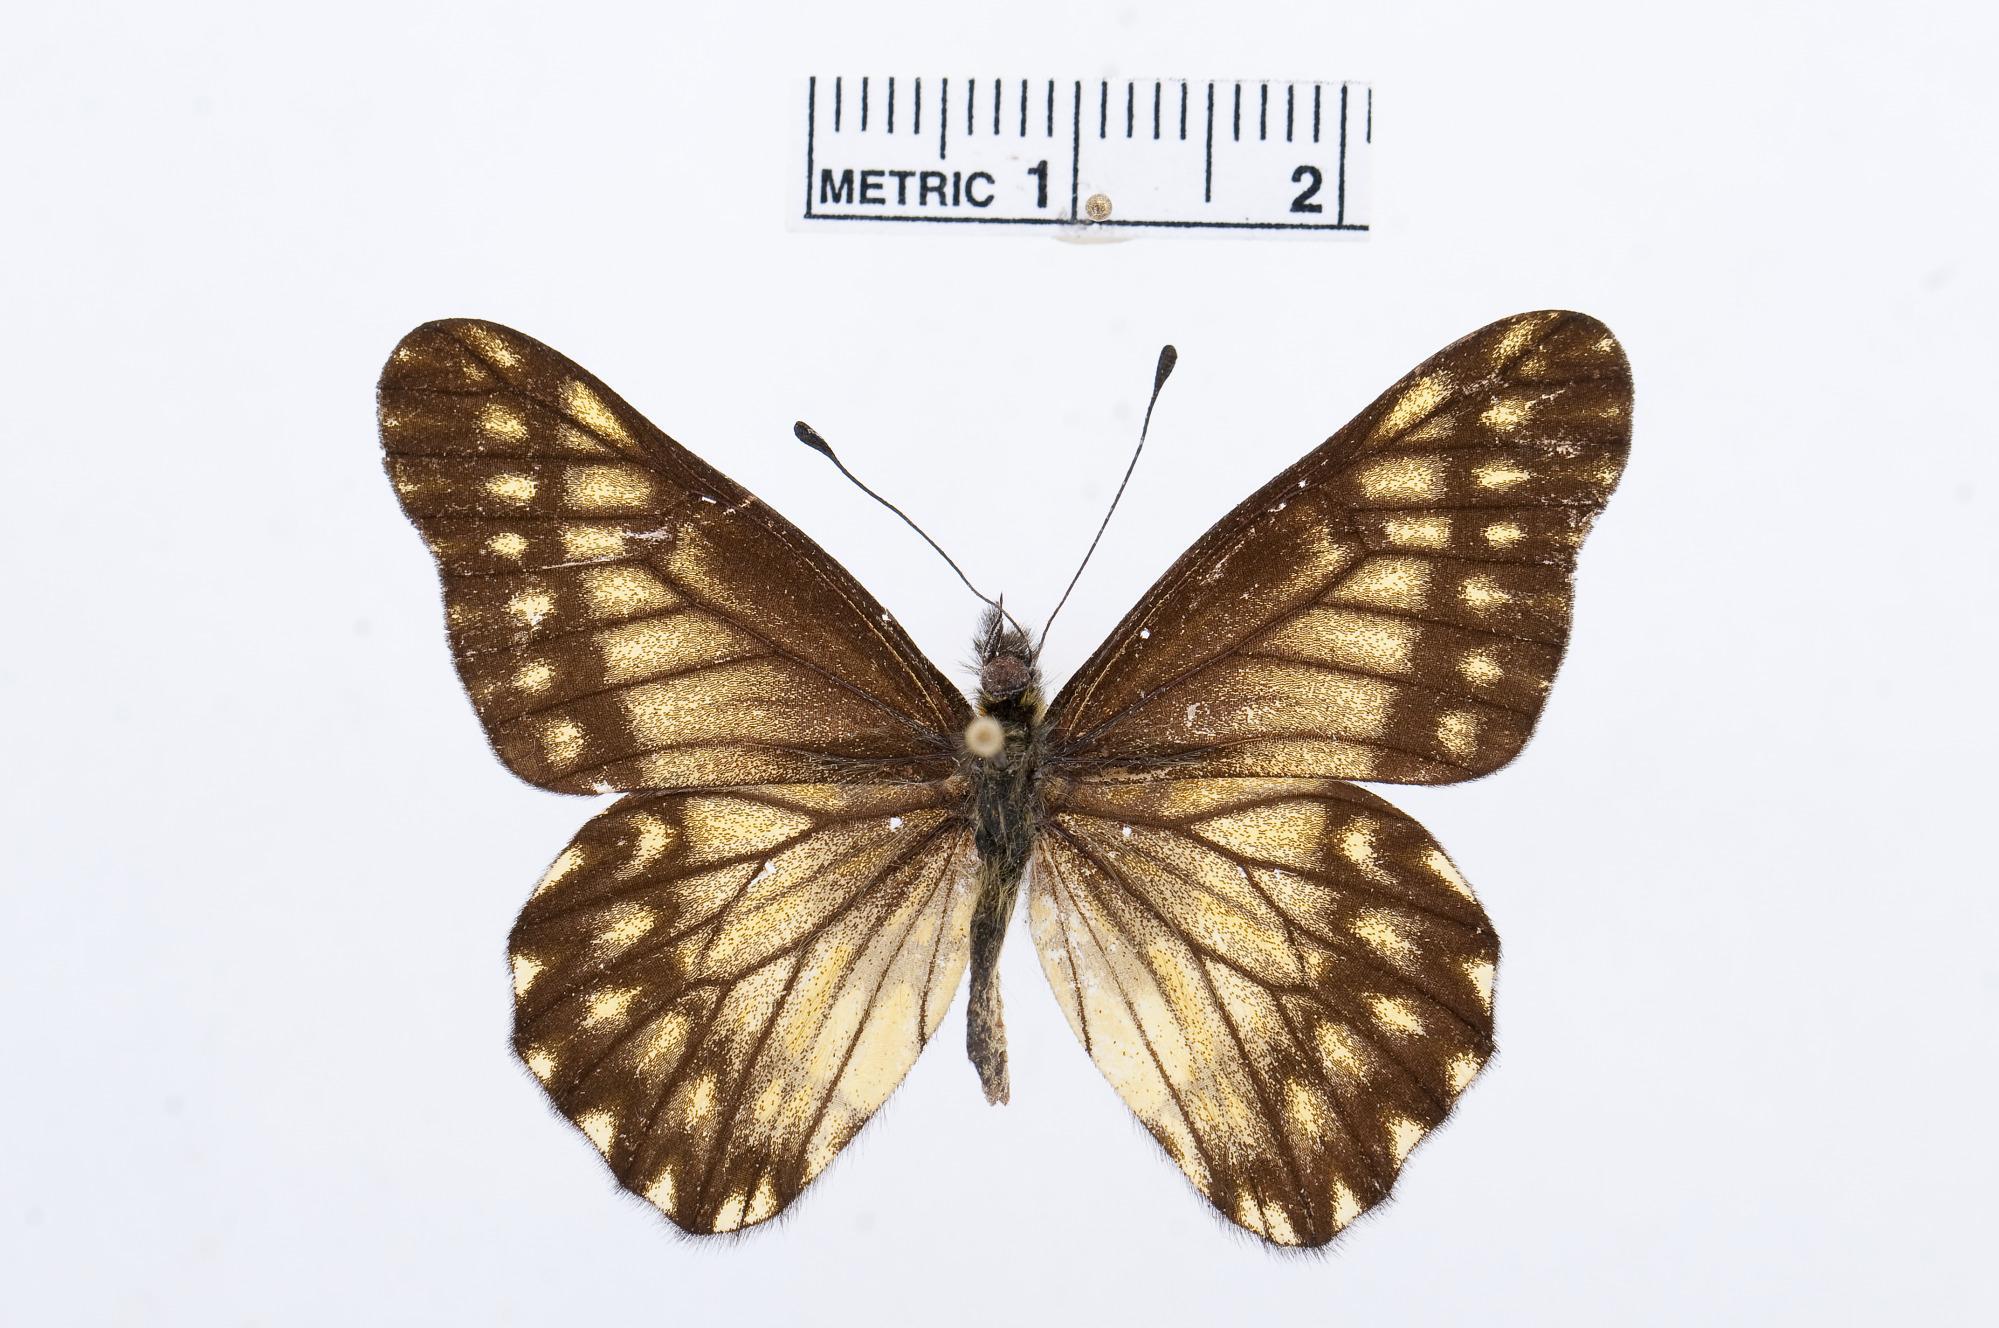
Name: Catasticta troezene
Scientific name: Catasticta troezene
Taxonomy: Animalia, Arthropoda, Hexapoda, Insecta, Lepidoptera, Pieridae, Pierinae